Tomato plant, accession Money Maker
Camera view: vertical (180 deg); turntable rotation: 330 degrees
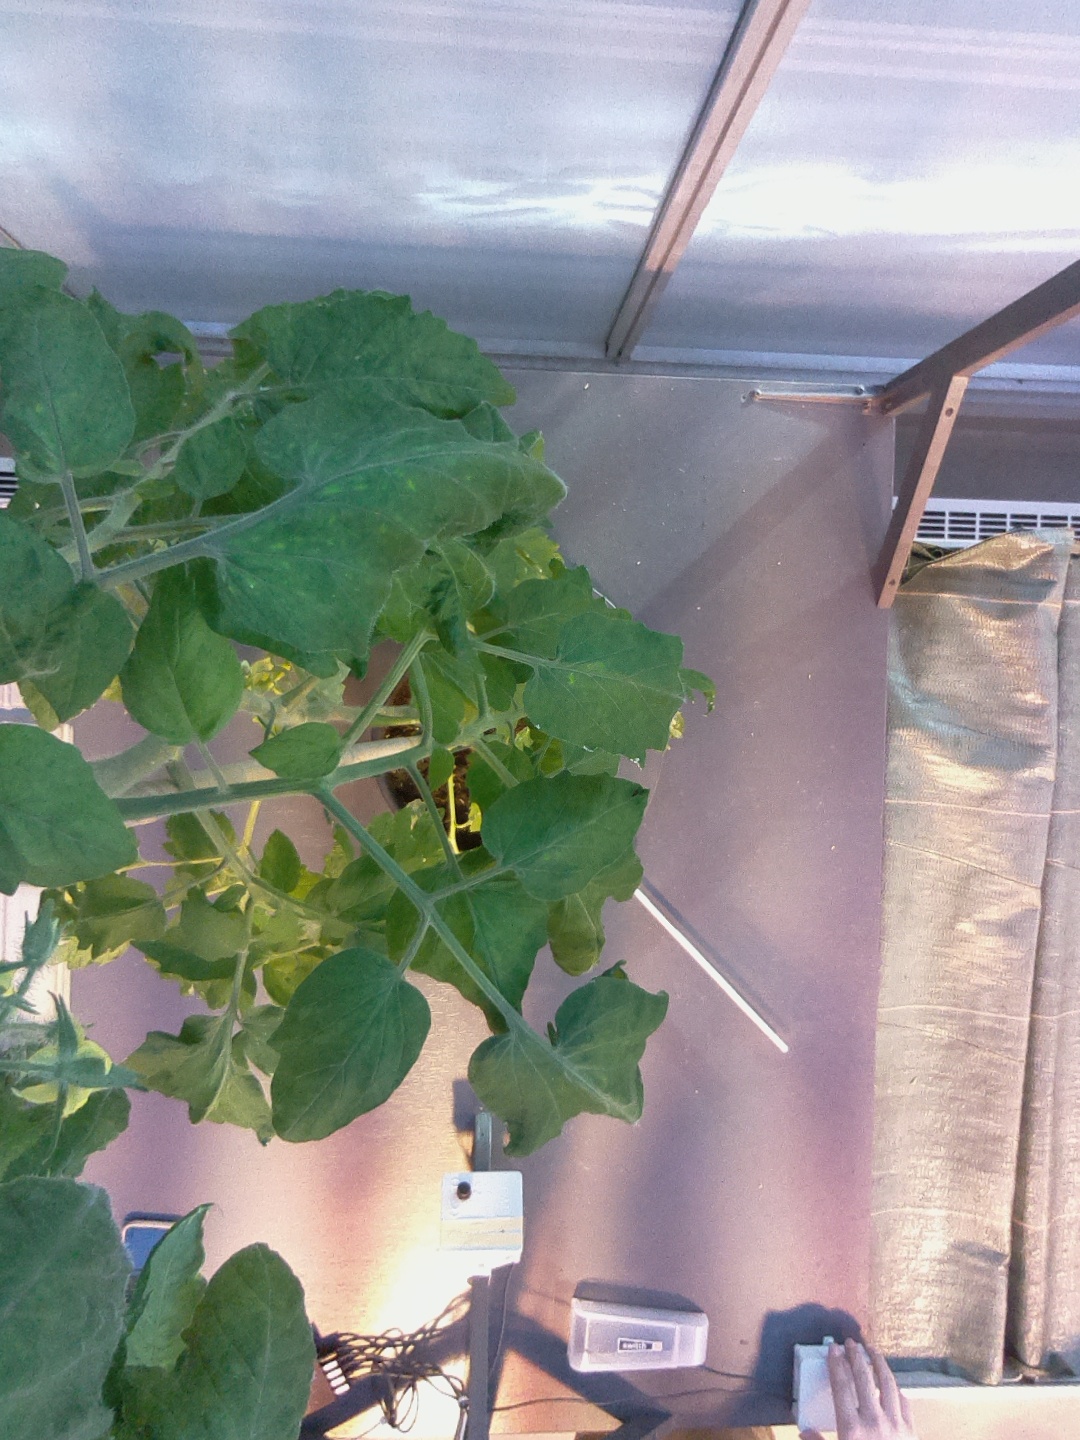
BBCH growth stage 68: Full flowering, 80%-90% of flowers open, more petals falling